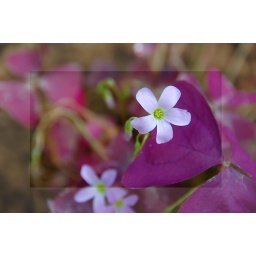
A white flower growing in treated effluent at Beijing sewerage works.